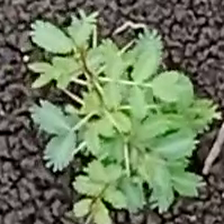
Weed species: Dwarf_cassia_(Chamaecrista pumila)